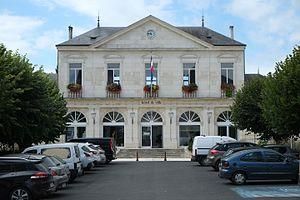
Hôtel de ville Matha Charente-Maritime France
Matha est une commune du Sud-Ouest de la France située dans le département de la Charente-Maritime.